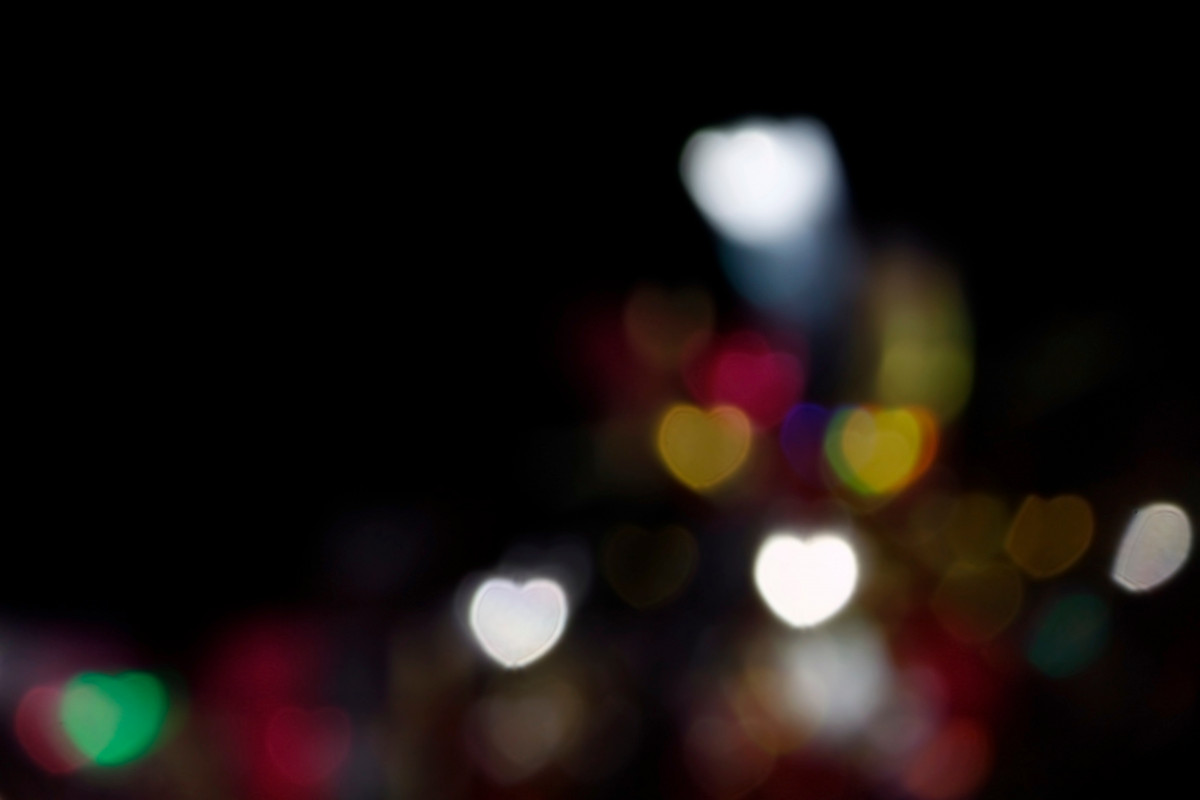
Tags: lighting, toy, circle, lens flare, christmas decoration